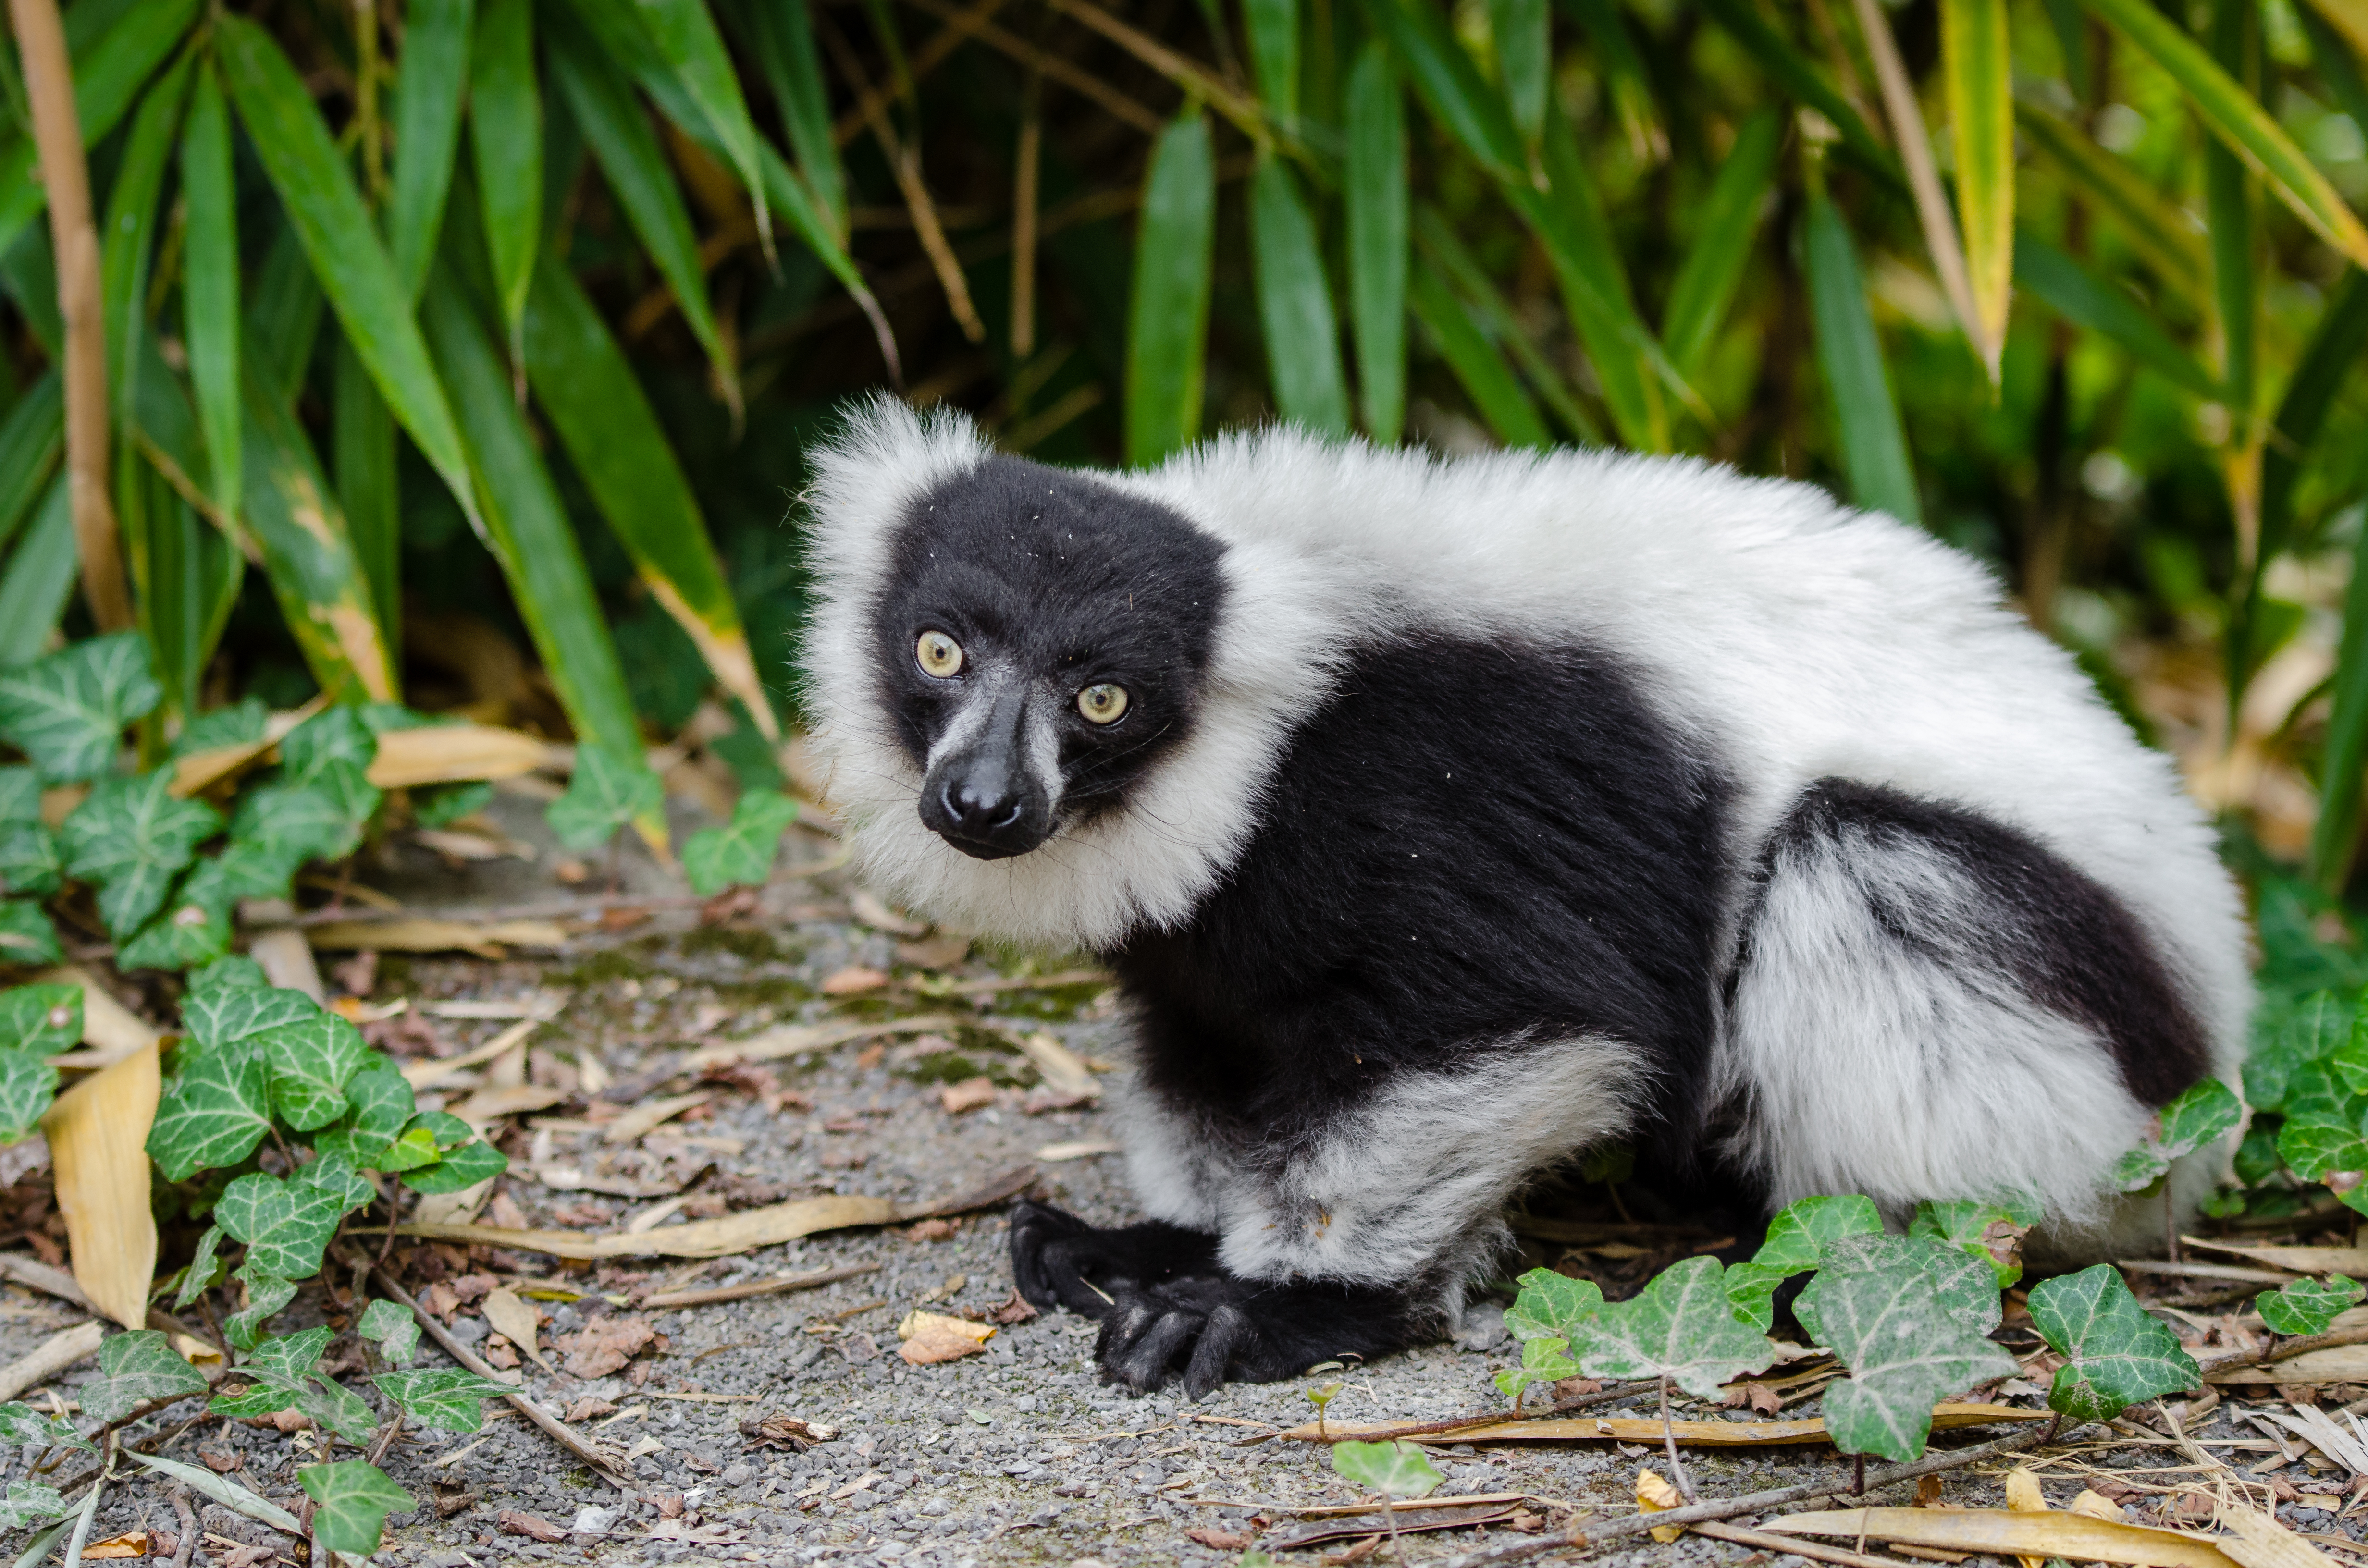
animal, wildlife, zoo, mammal, fauna, primate, madagascar, vertebrate, lemur, skunk, new world monkey